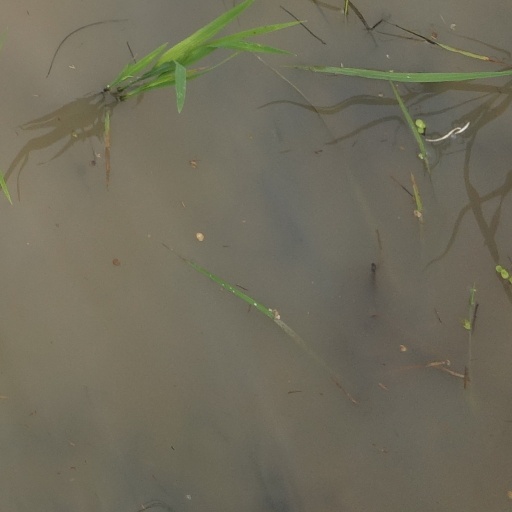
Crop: rice